Emma O'Driscoll (footballer)

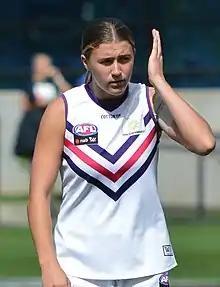
O'Driscoll with Fremantle in March 2021

Emma Katelyn O'Driscoll (born 22 April 2000) is an Australian rules footballer playing for the Fremantle Football Club in the AFL Women's (AFLW).